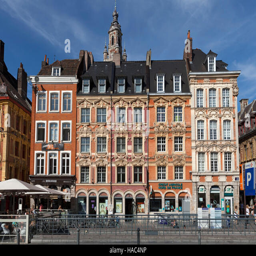
a city : square in the city centre